Fritz Hennenberg

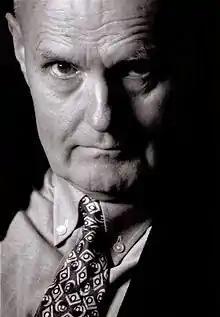
Hennenberg in 2013

Fritz Hennenberg (born 11 June 1932) is a German musicologist and dramaturg.